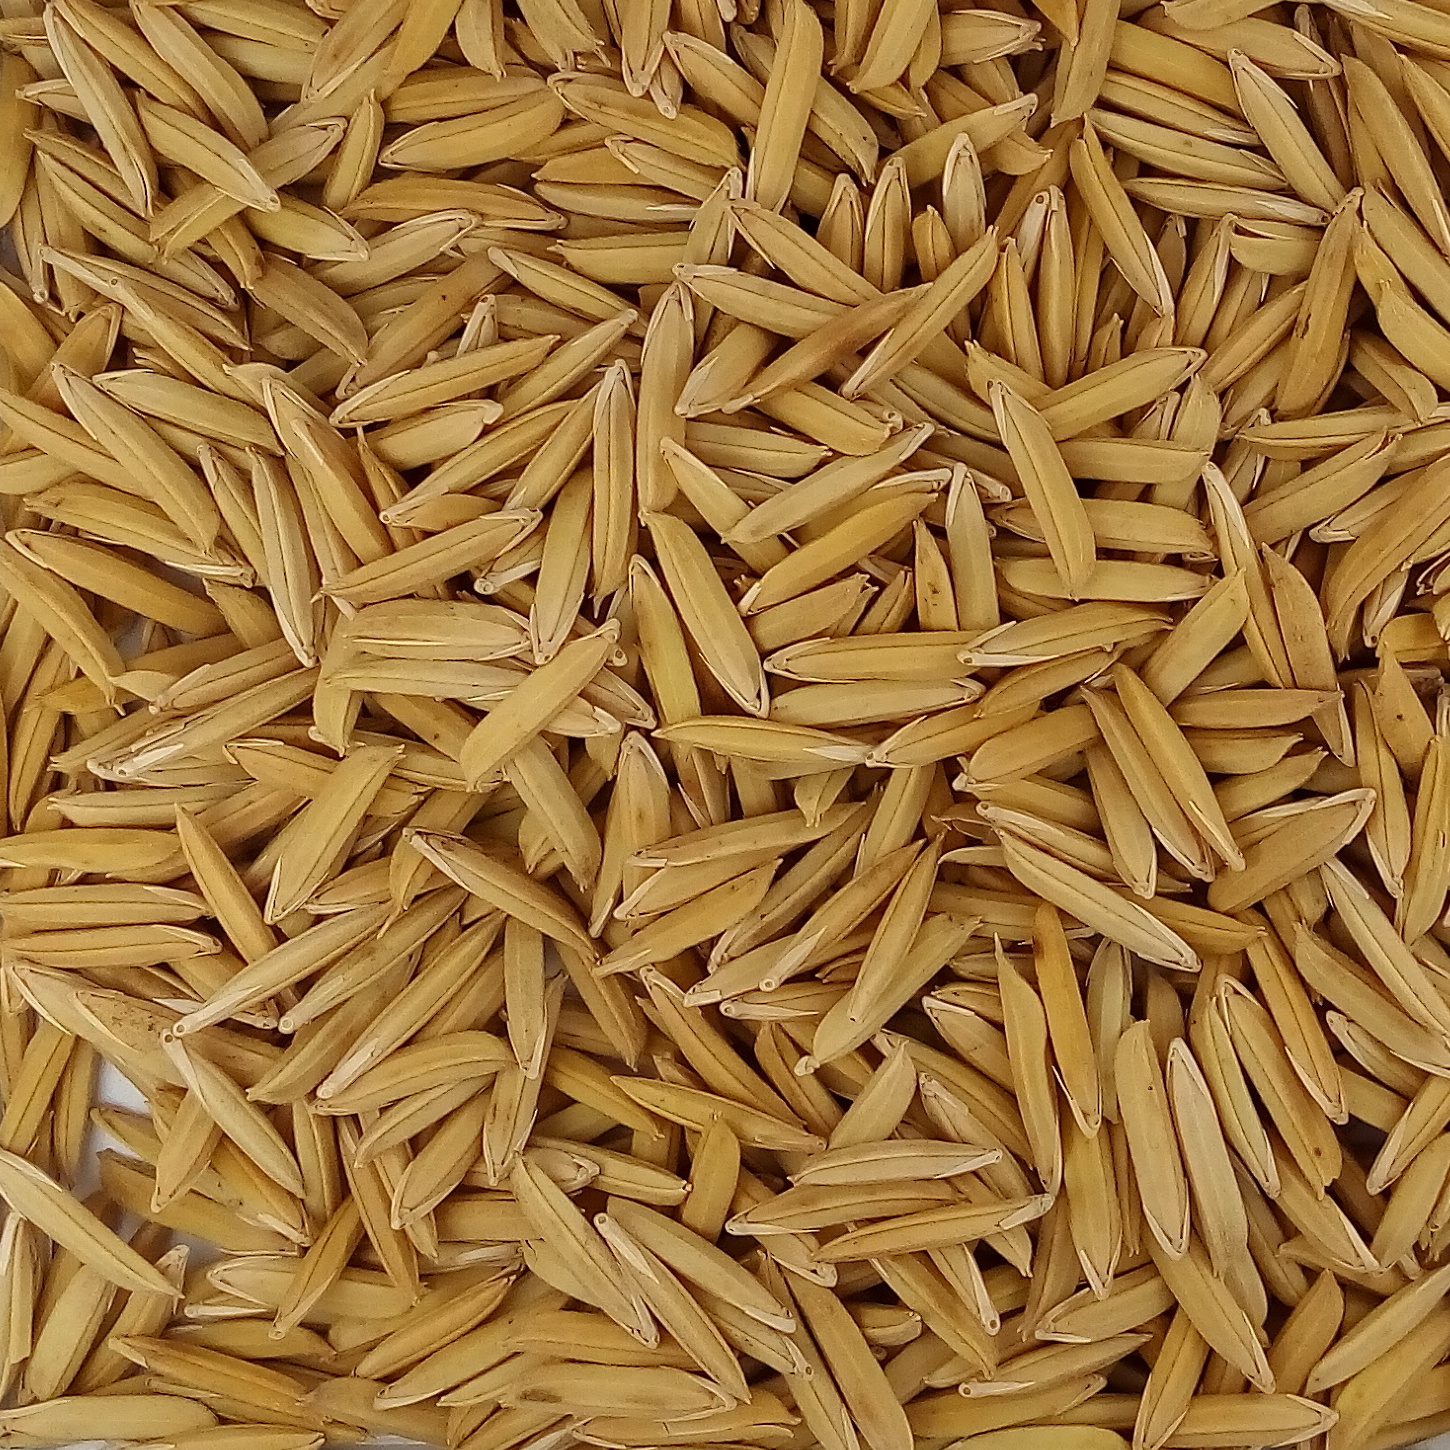
Rice seed variety: 1718